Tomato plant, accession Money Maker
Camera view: bottom (45 deg); turntable rotation: 0 degrees
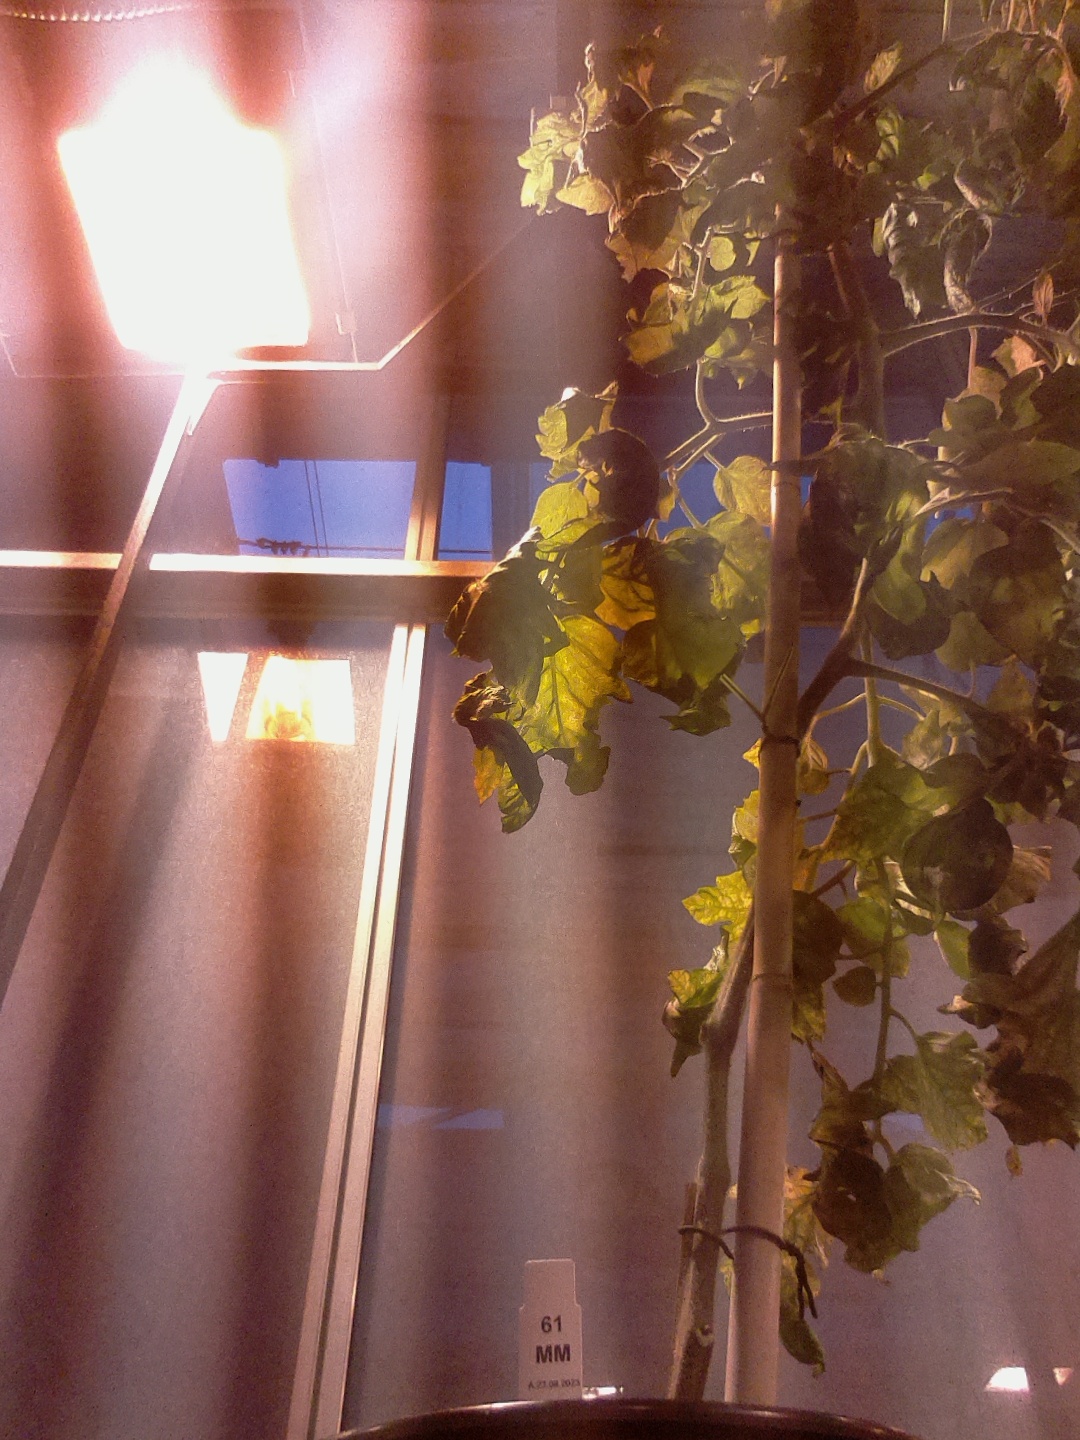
BBCH growth stage 74: 40%-50% of final fruit size